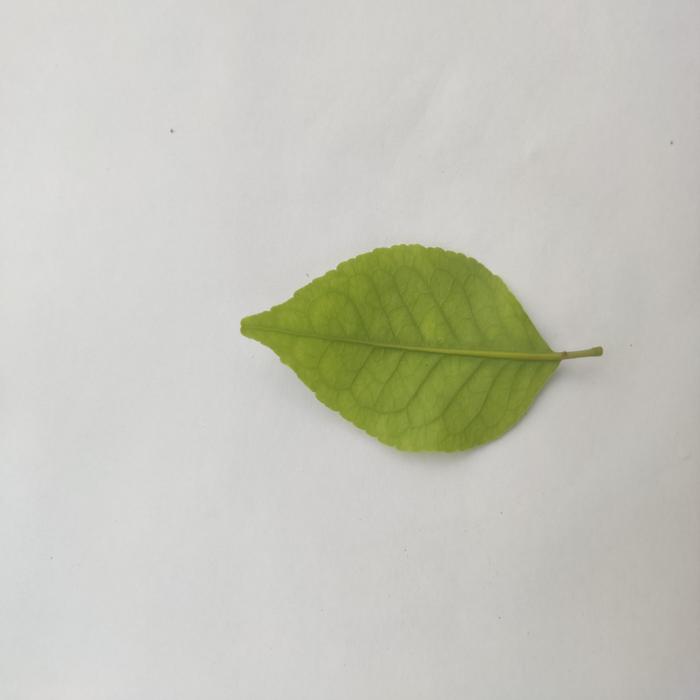
Crop: Aegle Marmelos
Leaf condition: Cercospora_Leaf